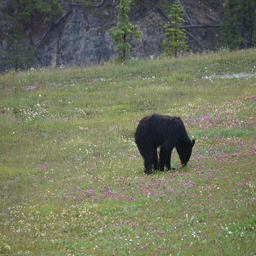
A black bear in a field of wild flowers
A black bear walking across a grass and purple flower covered field.
A black bear eating grass in a secluded mountain field.
The bear is in a field of grass and flowers.
A black bear eating in a large grassy field with flowers.